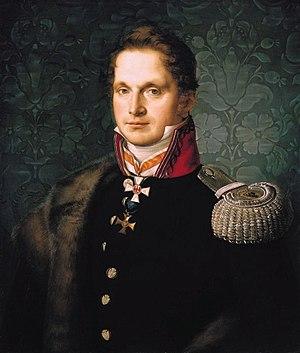
Atanazy Raczyński né le 2 mai 1788 à Poznan et mort le 21 août 1874 à Berlin, est un comte polonais et diplomate prussien.